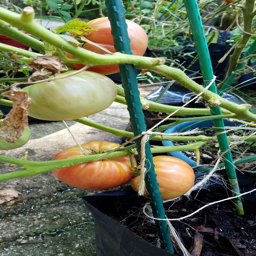
large pink fruit in the selection